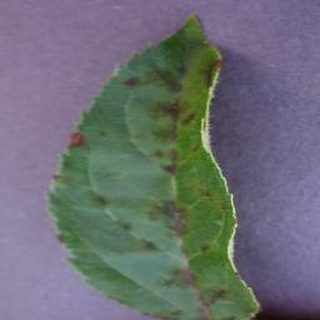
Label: apple_apple_scab